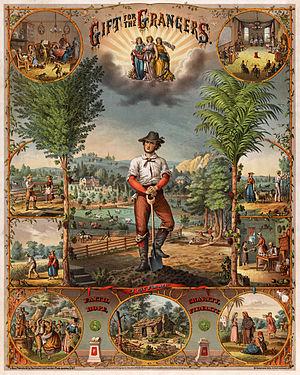
La Grange est un mouvement agrarien américain fondé en 1867 et devenu une organisation fraternelle aux États-Unis, qui encourage les familles à se regrouper pour promouvoir les politiques économiques en faveur du bien-être des communautés agricoles et du progrès de l'agriculture. La Grange, fondée après la Guerre de Sécession en 1867, est l'un des plus anciens groupe de défense de l'Amérique agricoles ayant une portée nationale. La Grange a activement fait pression sur les législatures pour la baisse des tarifs facturés par les chemins de fer et la livraison gratuite du courrier par la Poste en milieu rural.